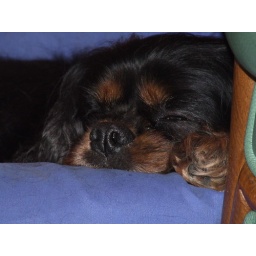
I can fit in the cat bed lets hope charlie doesn't notice